Campo Pequeno Bullring

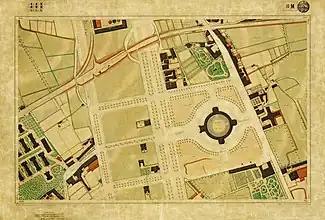
Plan of Lisbon, 1904-1911

The Campo Pequeno square was projected with an aim to improve the city of Lisbon, taking advantage of the empty spaces still existing in the 19th century and turning them into cosmopolitan areas. In 1889, the Lisbon's City Council approved the construction of the square, which would integrate the construction plan of the New Avenues neighbourhood, a project that aimed to expand the city of Lisbon up north. The purpose of these developments was to relieve the pressure of the 200.000 inhabitants that occupied the place up to Passeio Público, the current Restauradores Square.This new area would urbanise and connect different points of the city, with a progressive architectural plan and an eclectic style based on the creation of long avenues. These plans would make the biggest change in the city of Lisbon since the earthquake that devastated the city in 1755.